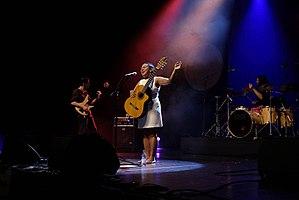
Scène Sacem Internationale 2015 IOMMA, Ile de la Réunion (2015)
Hanitra Ranaivo est une auteur-compositrice-interprète malagasy née à Fianarantsoa en 1962.